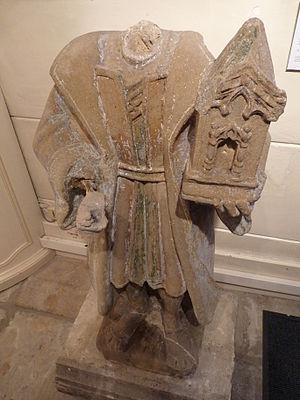
Statue en pierre (XVIIe siècle) de saint Romaric (Musée Charles de Bruyères, Remiremont). Polychrome à l'origine, la statue se trouvait dans l'ancien hôpital construit en 1724 et détruit en 1974.
Le musée Charles-de-Bruyères est l'un des deux musées de Remiremont.